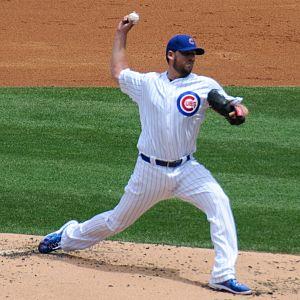
John Derran Lackey est un lanceur droitier des Cubs de Chicago de la Ligue majeure de baseball.